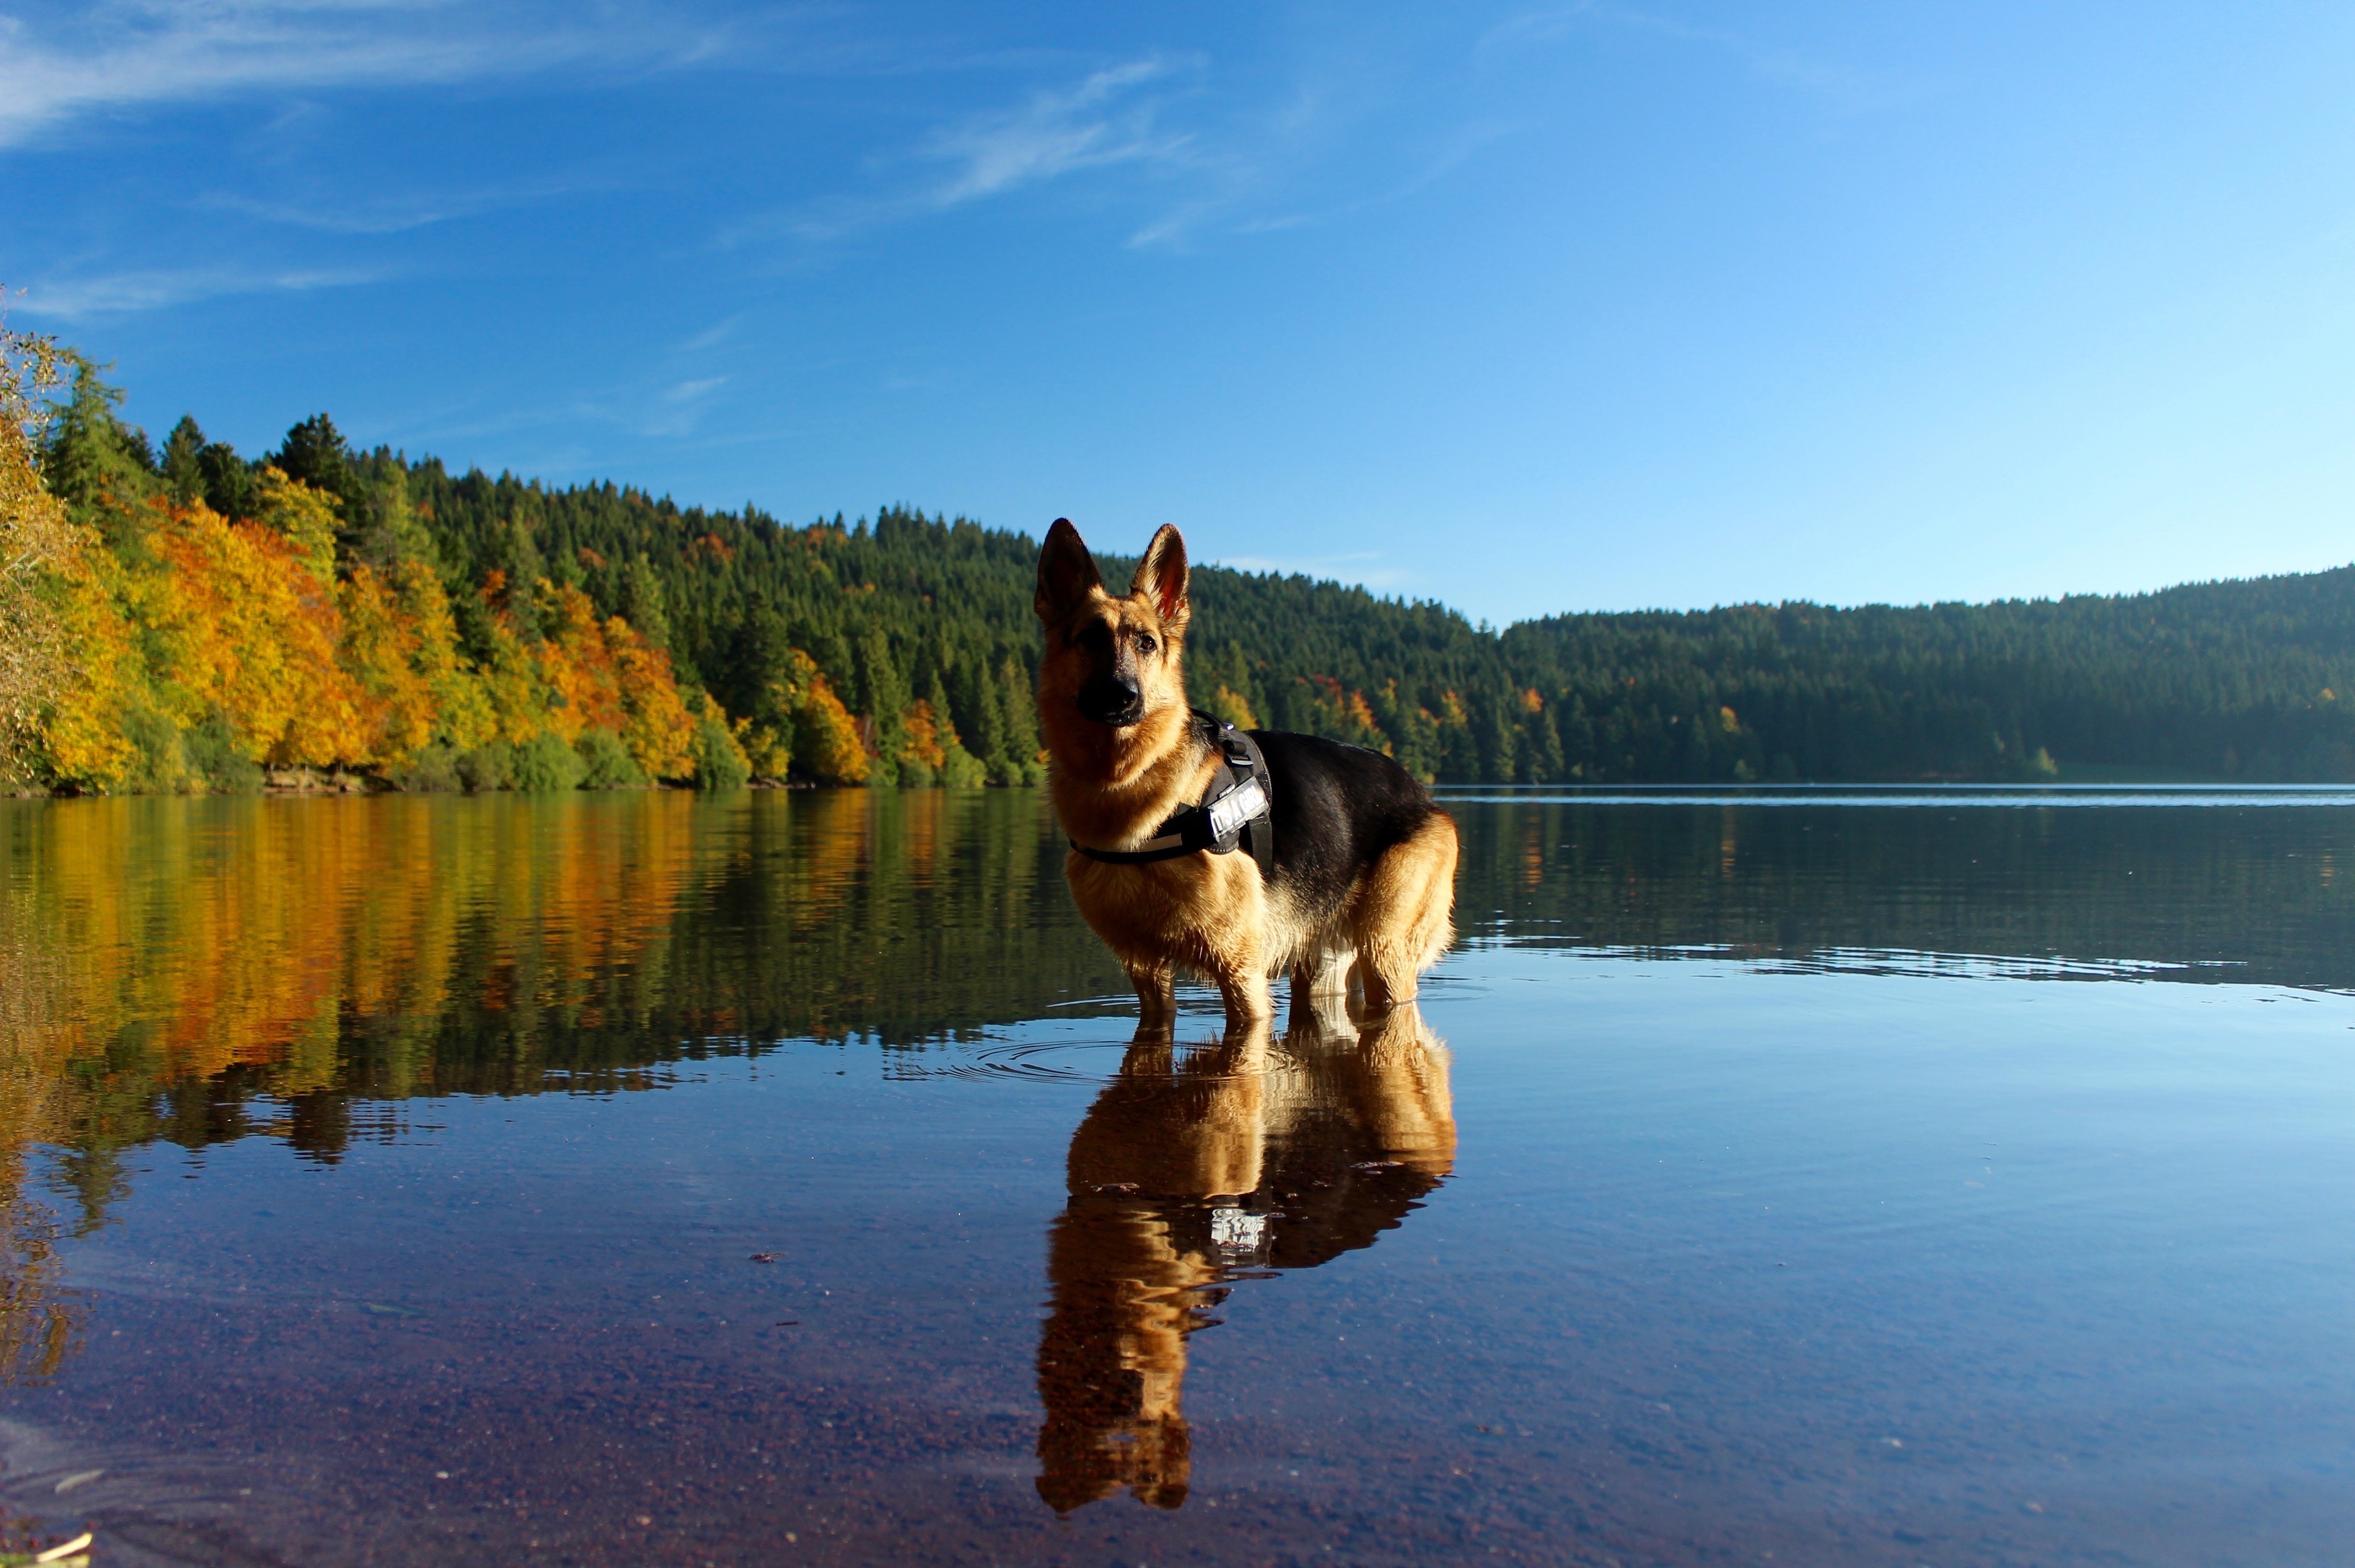
tree, water, nature, lake, dog, pond, pet, reflection, german shepherd, berger